Majara Residence

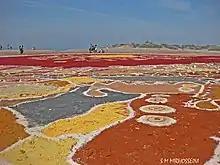
Hormuz Soil Carpet Event

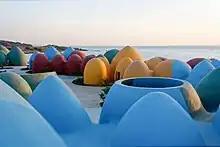
view from top of dome

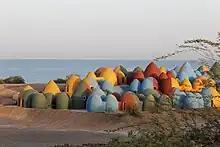
South east view

Presence in Hormuz's goal is to take a sensitive approach to the impact of mass tourism, through a series of private initiatives intended to draw tourists to an island lacking touristic infrastructure in an environmentally sensitive way to support the community. According to the architects, the goal of presence in Hormuz is not exactly boosting the number of visitors but to manage and monitor their presence on the island, their interaction with the local community, and their awareness of the fragile ecosystem of the island. Based on their timeline, Majara Residence is the second phase of Presence in Hormuz, hence its other name Presence in Hormuz 02. Other projects include Rong cultural center which opened in 2017 and Badban, a center for human-resource training and the management hub for the whole development, completed in 2021.